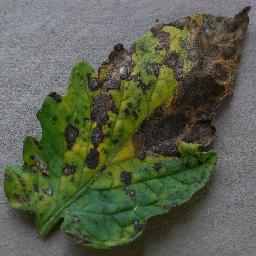
Label: Tomato___Early_blight